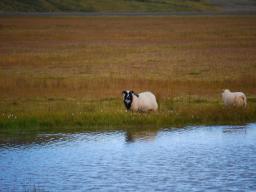
Label: Background_without_leaves